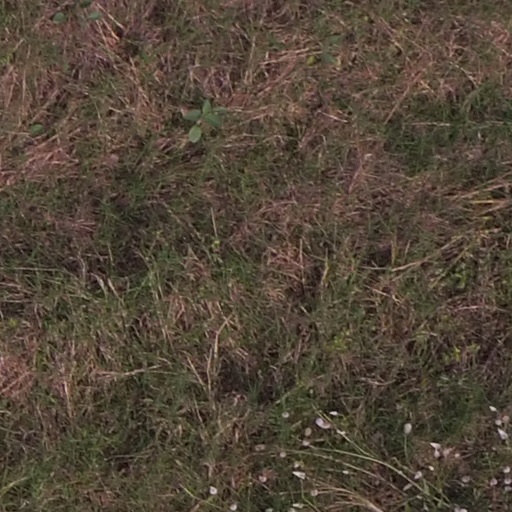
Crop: maize; corn